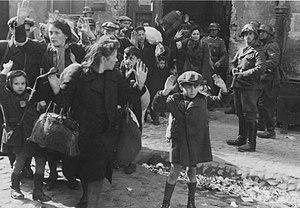
Insurrection du Ghetto de Varsovie (Pologne). Photo extraite du rapport de mai 1943 de Jürgen Stroop à Heinrich Himmler. Cette photo est l'une des plus célèbres de la Seconde Guerre mondiale. עברית: ילד מרים ידיים בעת הוצאת יהודים מהבונקרים בזמן הכנעת המרד בוורשה, 1943 הילד זוהה כארטור דומב סמיונטק, ישראל רונדל, צבי נוסבאום או לוי זלינורגר. Polski: Powstanie w getcie warszawskim - Fotografia z Raportu Jürgena Stroopa do Heinricha Himmlera z maja 1943. Português: Revolta do Gueto de Varsóvia - Foto do Relatório Stroop por Jürgen Stroop para Heinrich Himmler de Maio de 1943. Italiano: Rivolta del ghetto di Varsavia - Foto del rapporto di Jürgen Stroop inviato a Heinrich Himmler nel maggio 1943. Una delle più celebri immagini della seconda guerra mondiale. Русский: Восстание в Варшавском гетто — фото из отчёта Юргена Штропа Генриху Гиммлеру в мае 1943. Одна из наиболее известных фотографий времен Второй Мировой Войны.